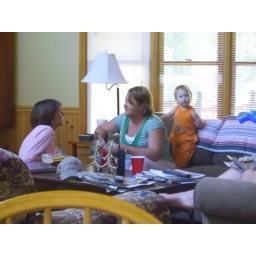
spy cleverly disguised as a cute baby in the back ground